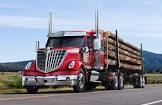
Vehicle type: Cars